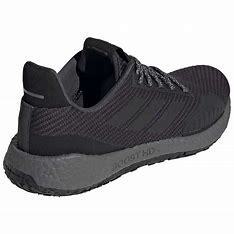
Brand: Adidas
Model: Pulseboost HD